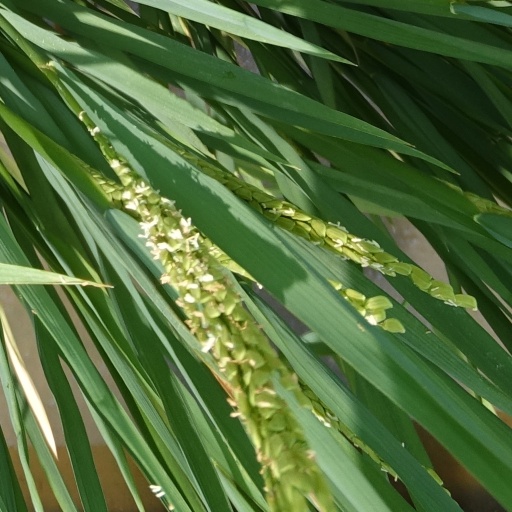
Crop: rice